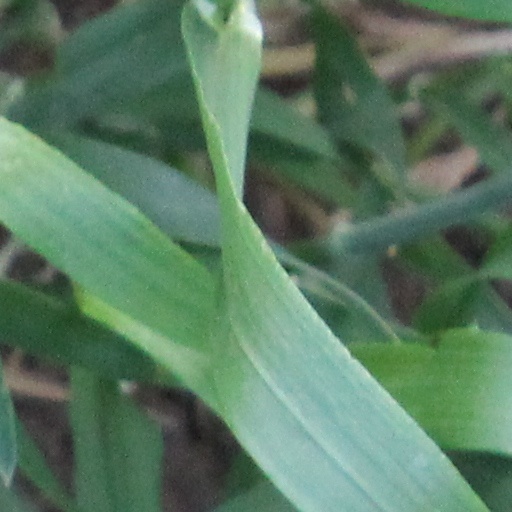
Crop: wheat